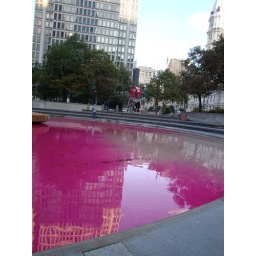
The fountain wasn't turned on, but I managed to get the prettiness of the pink with the sign in the back.